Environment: real
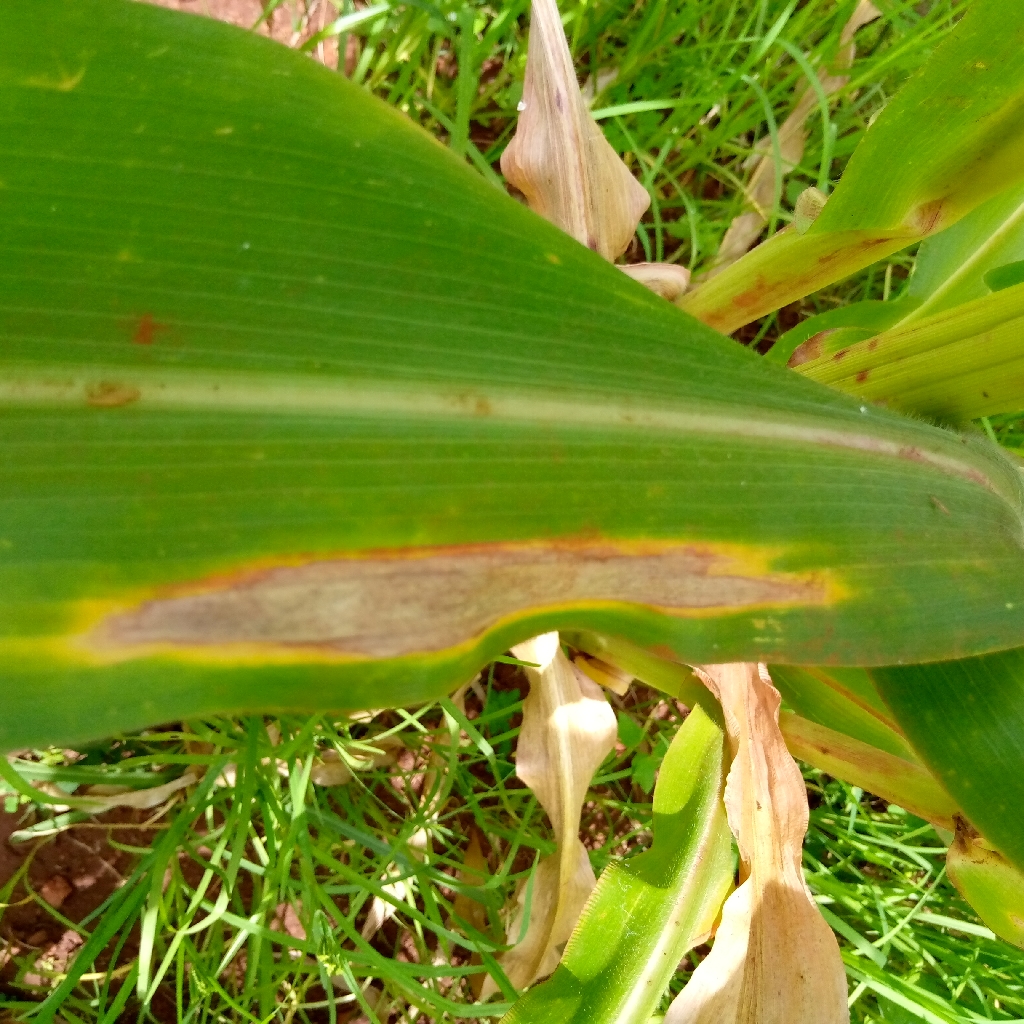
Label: northern_corn_leaf_blight